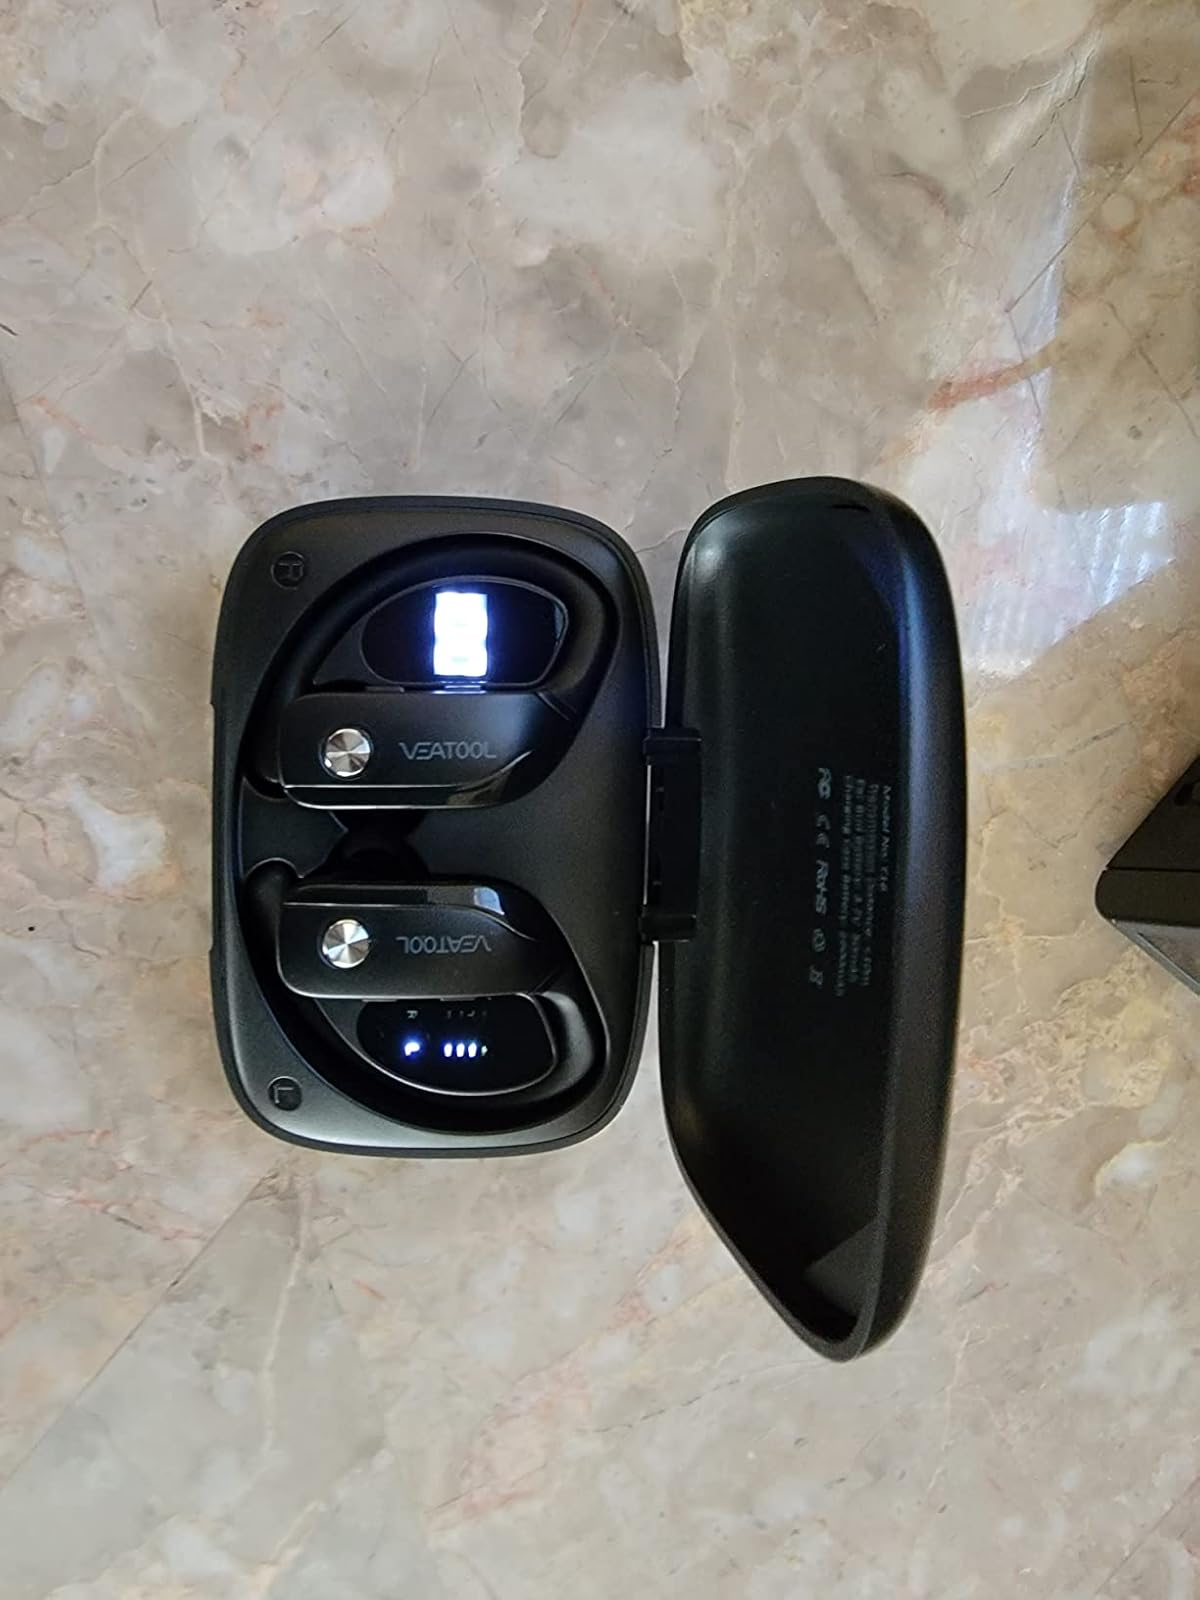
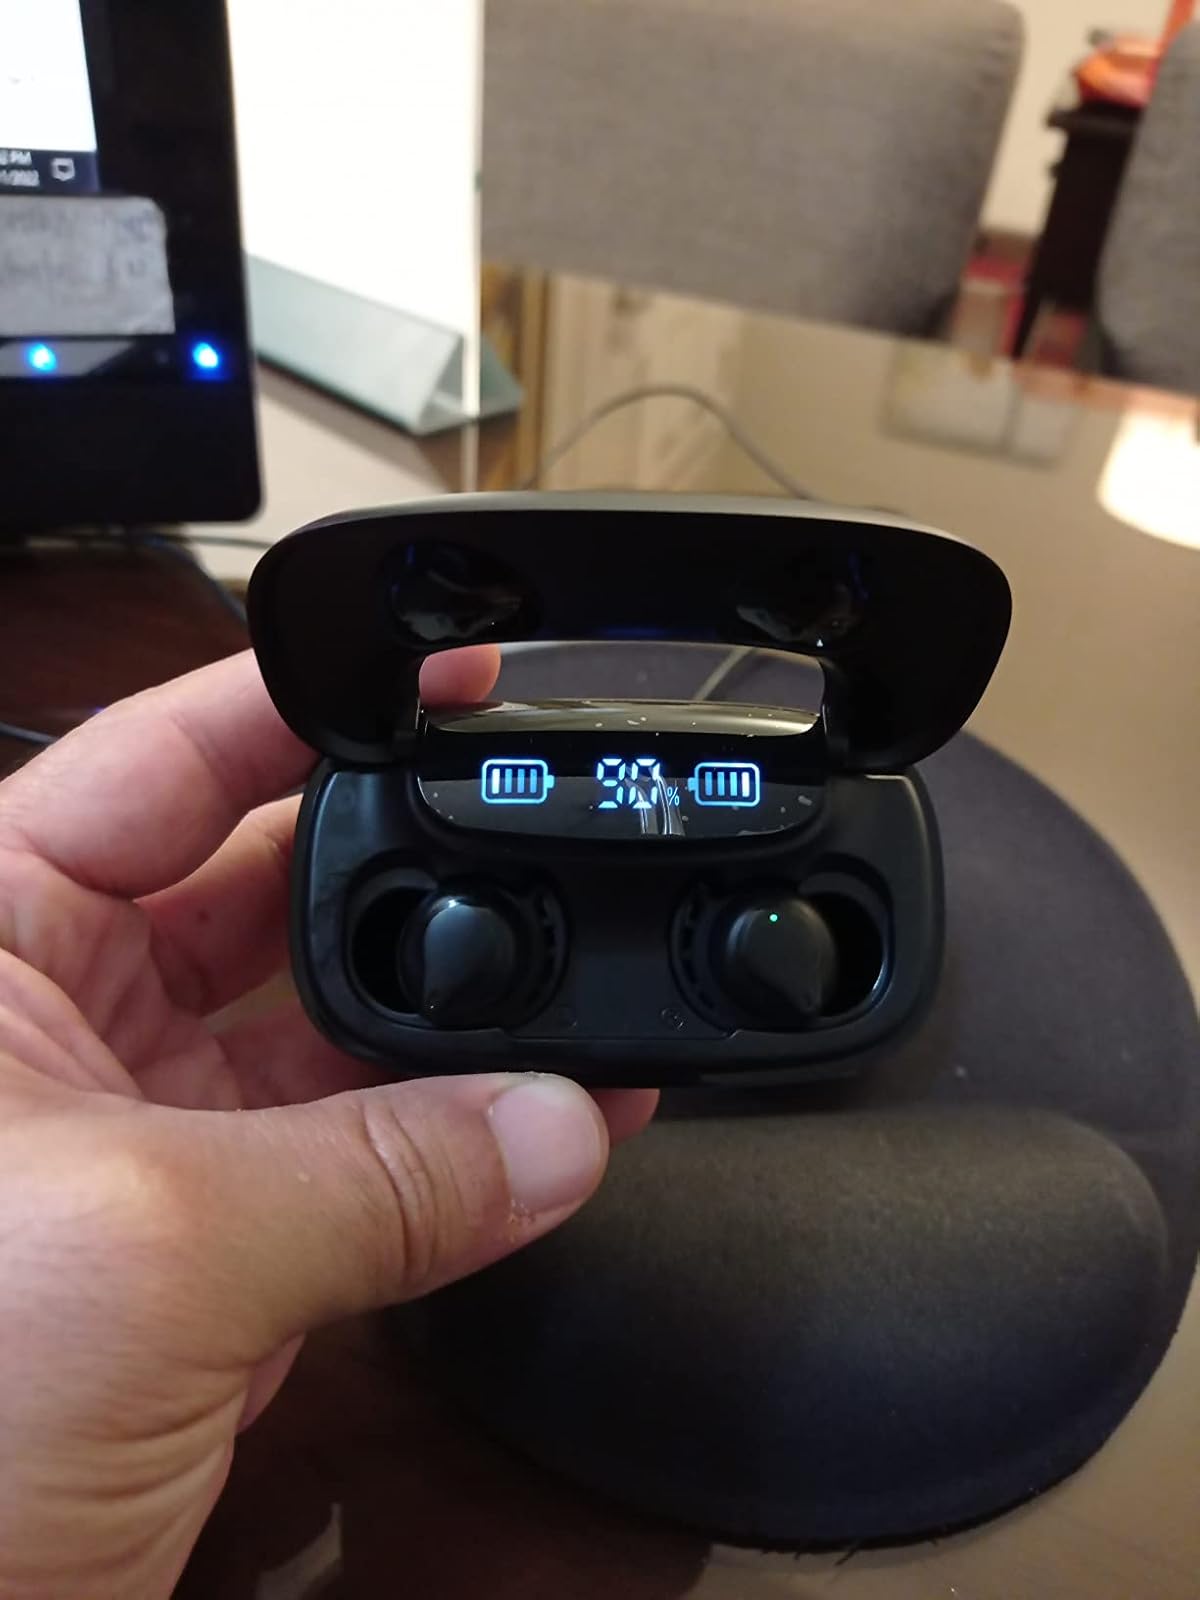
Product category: earbuds
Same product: no